Jones Hewson

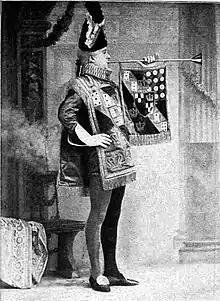
Tall, clean shaven white man in herald's tabard, blowing long trumpet

Hewson grew up in Swansea. He joined the D'Oyly Carte Opera Company 1894 as a member of the chorus of the original production of "Mirette" at the Savoy Theatre in London. He soon went on tour with the company, doubling in the small roles of Captain Corcoran and Calynx in "Utopia Limited" and playing Francal in "Mirette". In early 1895, he took the larger roles of Mr. Goldbury in "Utopia", Gerard de Montigny in "Mirette", Tommy Merton in "The Vicar of Bray", and Ferdinand de Roxas in "The Chieftain". He reverted to smaller roles later that year but took on the new bass-baritone roles of Sergeant Bouncer in "Cox and Box" that summer and Arac in "Princess Ida" in the autumn.